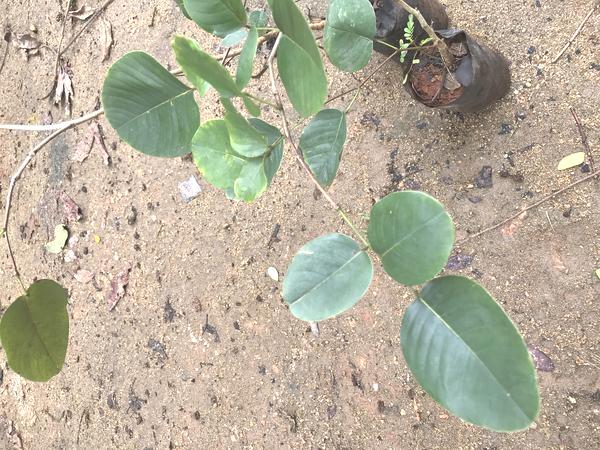
Plant: Raktachandini